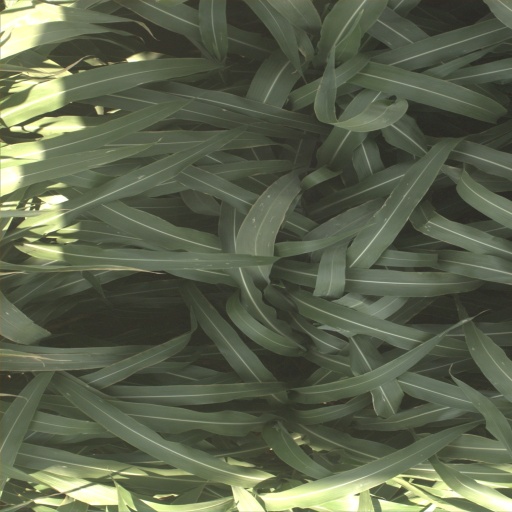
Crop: sorghum